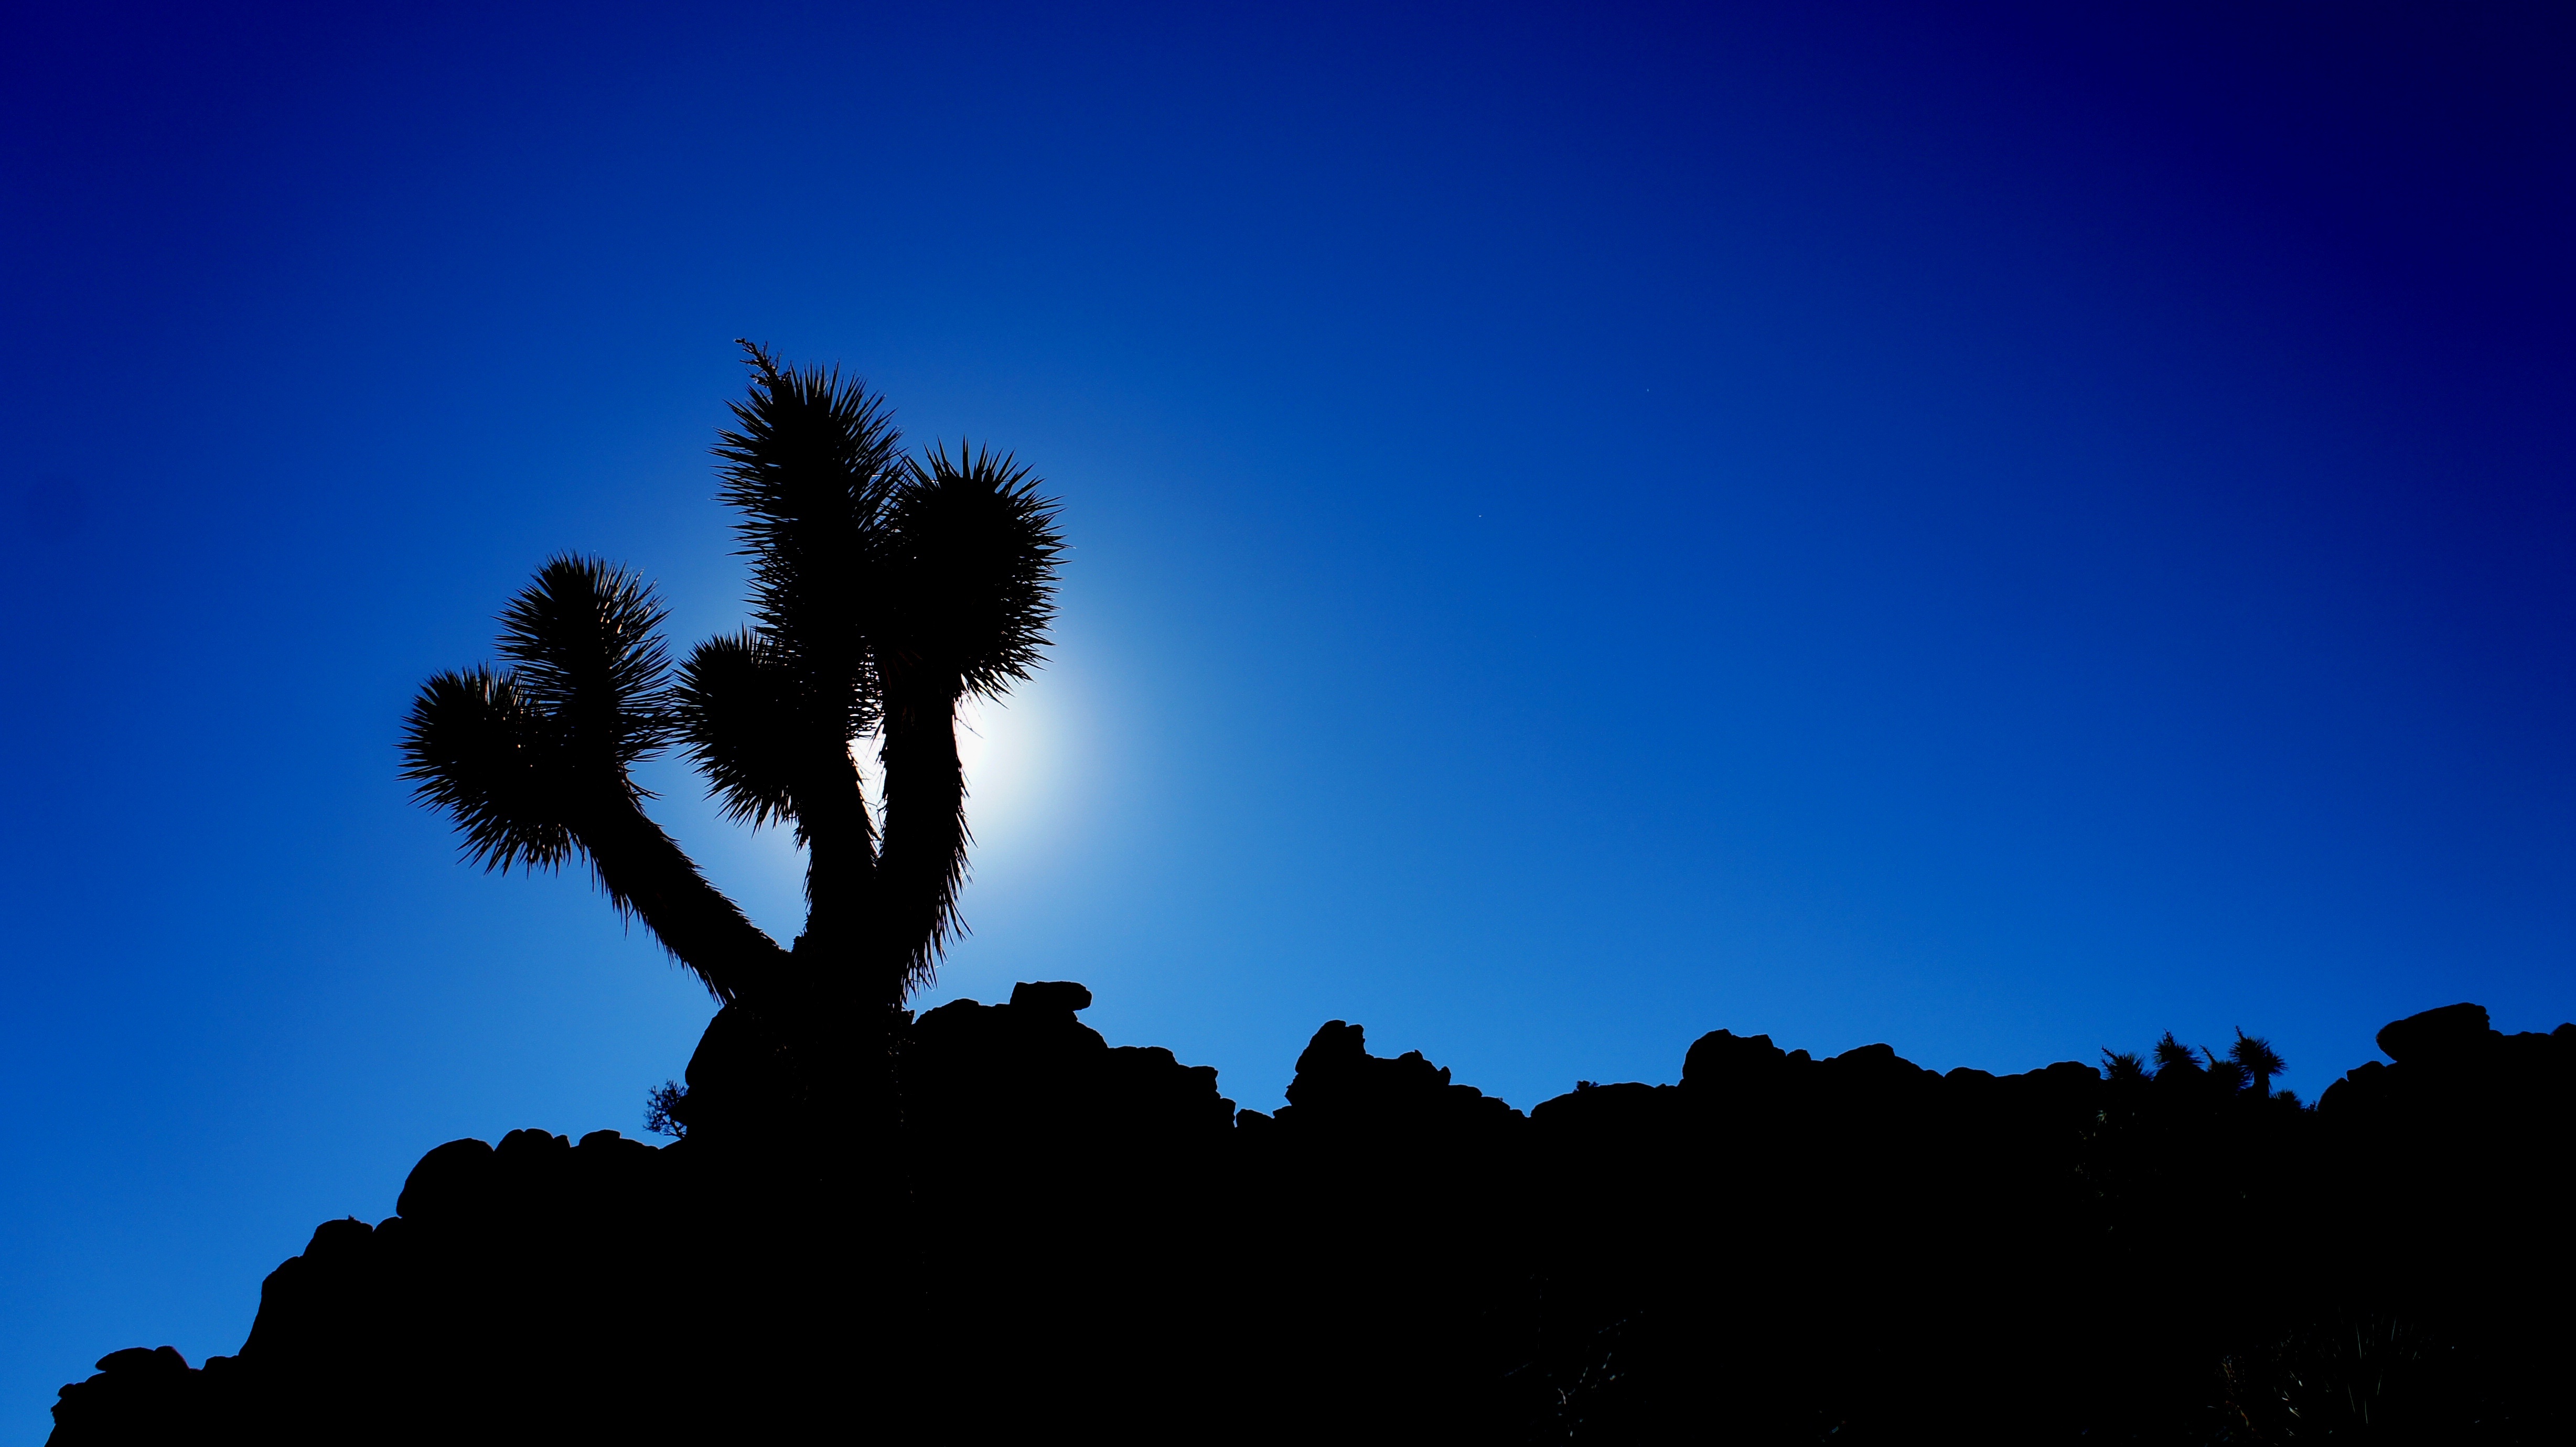
tree, nature, horizon, silhouette, light, cloud, plant, sky, sun, sunset, sunlight, morning, flower, dawn, atmosphere, dusk, evening, reflection, darkness, blue, atmosphere of earth, woody plant, computer wallpaper, arecales